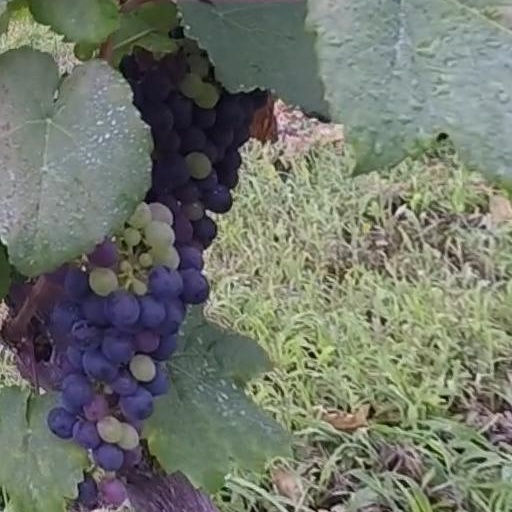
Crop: grape